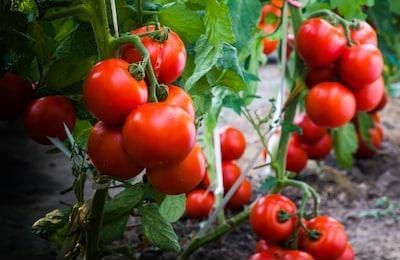
Label: tomato